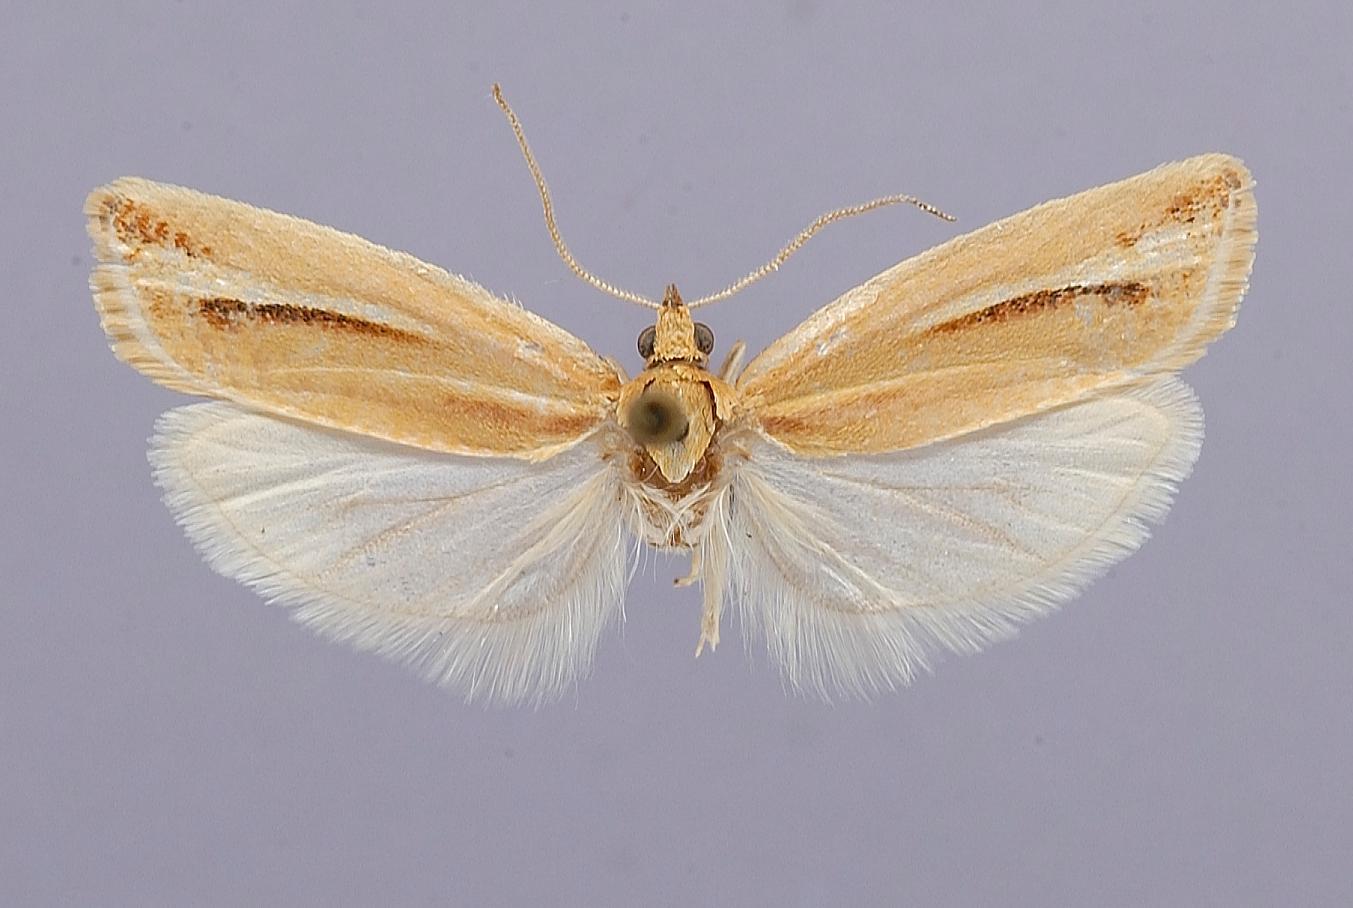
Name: Argyrotaenia coconinana
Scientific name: Argyrotaenia coconinana Brown & Cramer, 1999
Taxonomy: Animalia, Arthropoda, Insecta, Lepidoptera, Tortricidae
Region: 2591
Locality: Hochderffer Hill, 12.5 miles north-northwest of Flagstaff, Coconino, Arizona, United States
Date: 16 Jul 1964